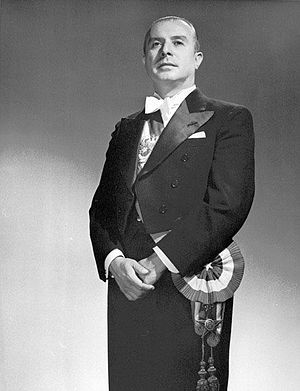
Gabriel González Videla
Gabriel González Videla var en chilensk politiker, der var landets præsident fra 1946 til 1952, valgt for Partido Radical.